Lost in the Night

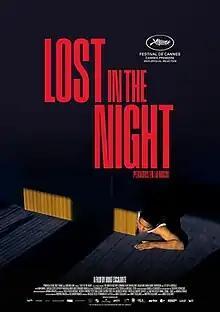
Promotional release poster

Lost in the Night is a 2023 mystery thriller film directed by Amat Escalante from a screenplay he co-wrote with Martín Escalante which stars Juan Daniel García alongside Ester Expósito, Bárbara Mori, and Fernando Bonilla. It is a Mexican-German-Dutch-Danish international co-production.